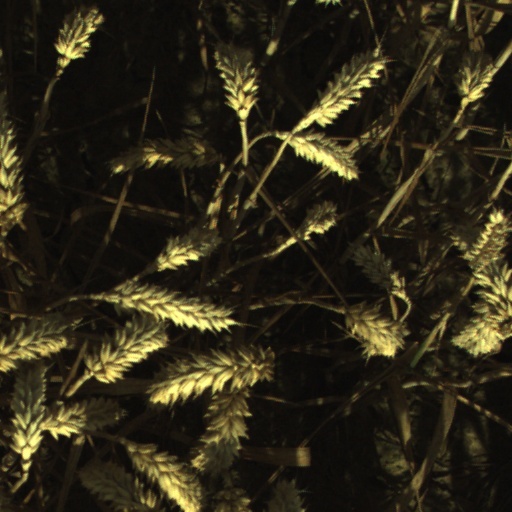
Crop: wheat